List of ants of Kansas

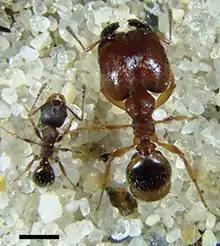
"Pheidole pilifera minor and major workers. Scale: 1mm."

Over 100 species of ants can be found in the Midwestern state of Kansas.